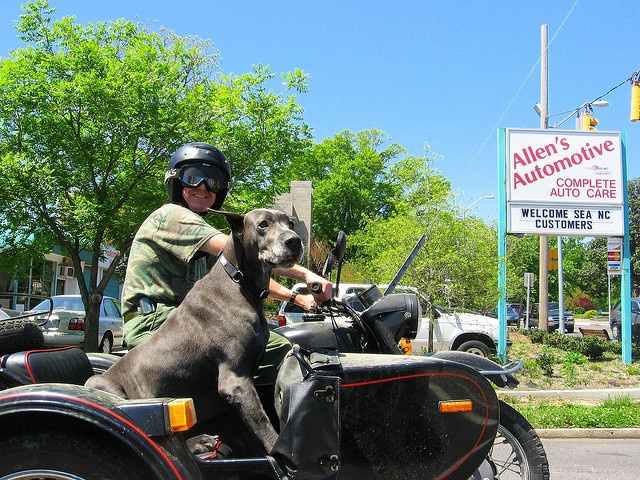
A man and a dog on a motorcycle.
A man on a motorcycle with a large dog in the side car
a person riding a motorcycle with a dog
Somebody and their dog are in a unique form of transportation.
The man is riding along with his dog in the passenger seat.